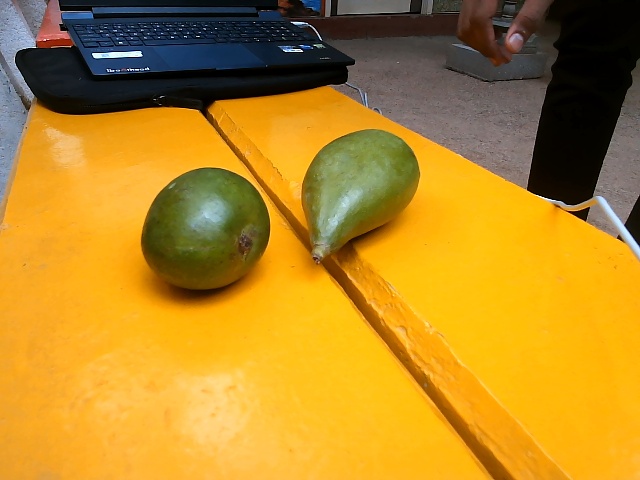
Label: Raw_Mango